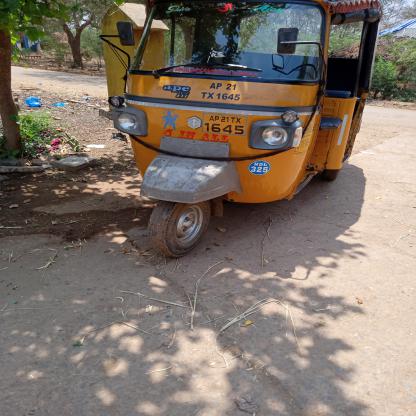
Vehicle type: Auto Rickshaws